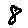
Label: 8